Diffractive beam splitter

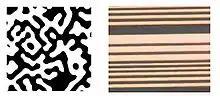
Periodic etch patterns on a)19x19 diff. beam splitter and b)1x31 splitter.

The theory of operation is based on the wave nature of light and Huygens' Principle (See also Diffraction). Designing the diffractive pattern for a beam splitter follows the same principle as a diffraction grating, with a repetitive pattern etched on the surface of a substrate. The depth of the etching pattern is roughly on the order of the wavelength of light in the application, with an adjustment factor related to the substrate's index of refraction. The etching pattern is composed of "periods" – identical sub-pattern units that repeat cyclically. The width d of the period is related to the separation angle θ between output beams according to the grating equation: